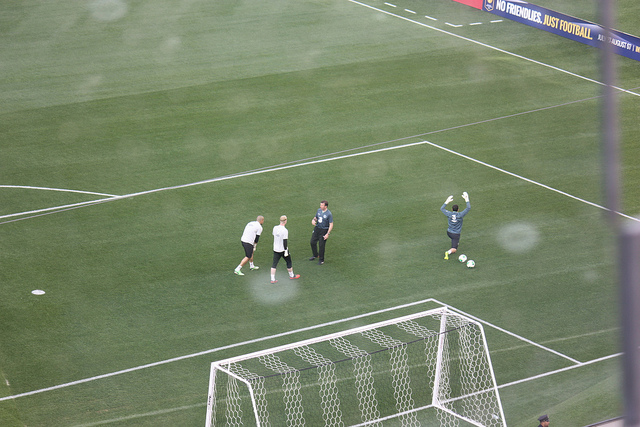
hai đội bóng đang thi đấu với nhau ở trên sân vào ban ngày